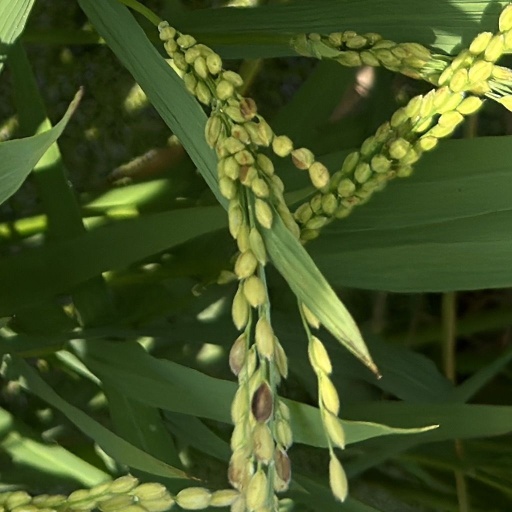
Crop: rice